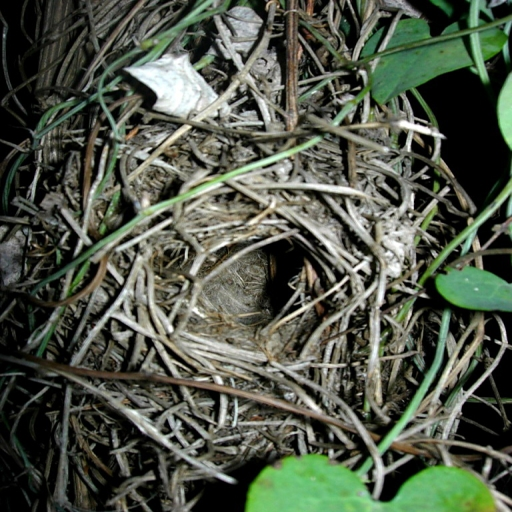
the elaborate domed nest of person